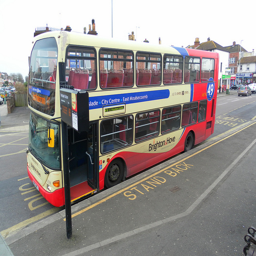
A double-decker bus stopped at a bus stop.
A double deck bus waiting at a bus stop.
The double decker bus has no passengers on it.
A tour bus stopped on the side of a street.
A yellow and red double decker bus on a street.